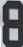
Number: 8